Attercliffe

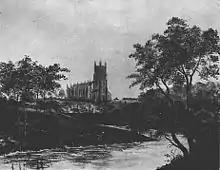
Christ Church from across the River Don in 1826. The "cliff" can be seen in front of the church.

The name Attercliffe can be traced back as far as an entry in the Domesday Book of 1086 - Ateclive – meaning “at the cliff”, a small escarpment that lay alongside the River Don. This cliff can be seen in images from the 19th century, but is no longer visible.